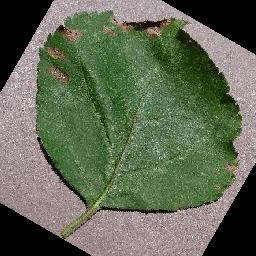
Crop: apple
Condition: black_rot